Nicole Flint

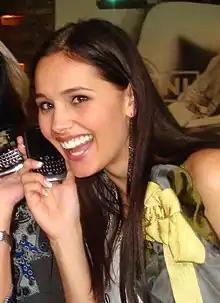
Nicole Flint, Miss South Africa, in 2010

Nicole Flint (born 15 May 1988) is a South African TV host, model, public relations and beauty pageant titleholder who was crowned Miss South Africa 2009.